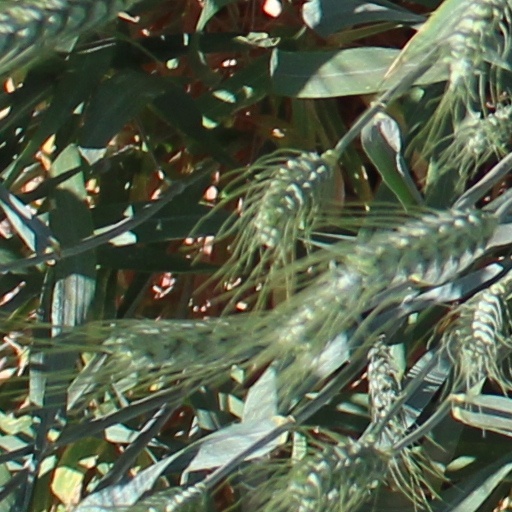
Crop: wheat